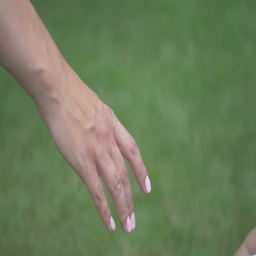
little girl holding on to the mother 's fingers